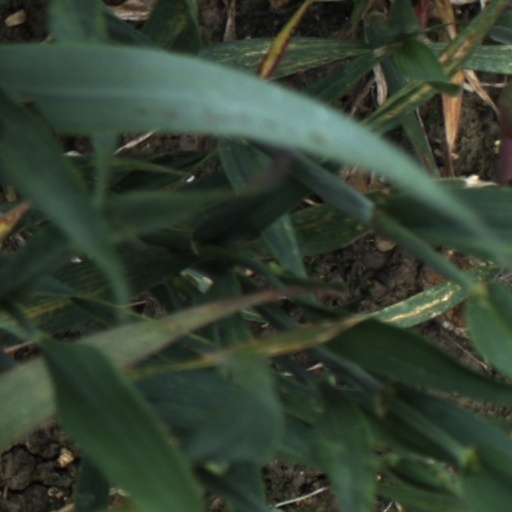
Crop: wheat